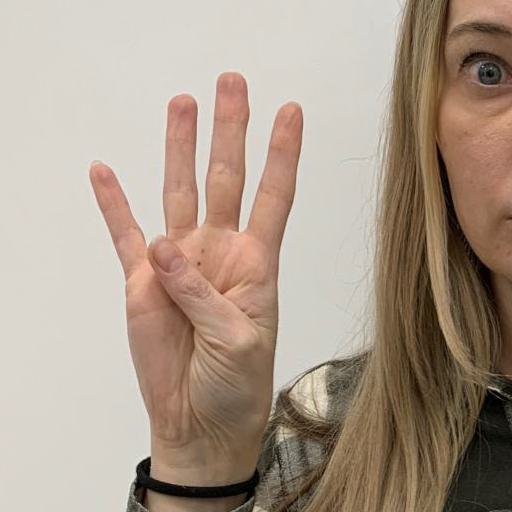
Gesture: four